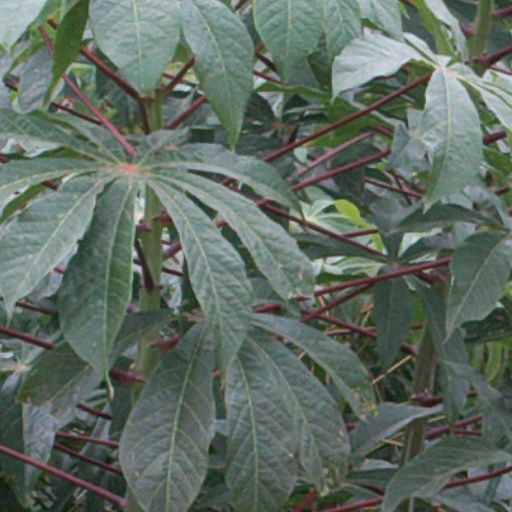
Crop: cassava